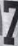
Number: 7